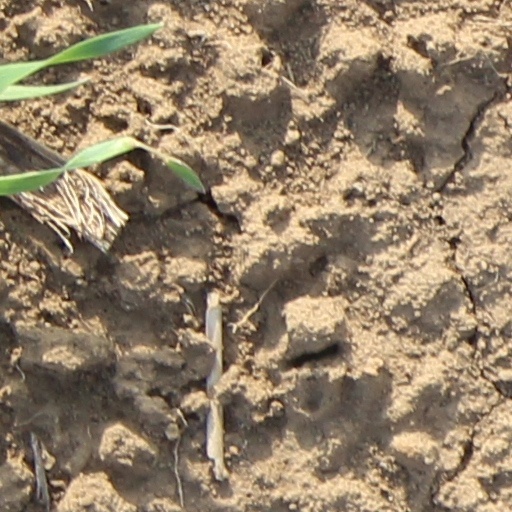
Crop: wheat